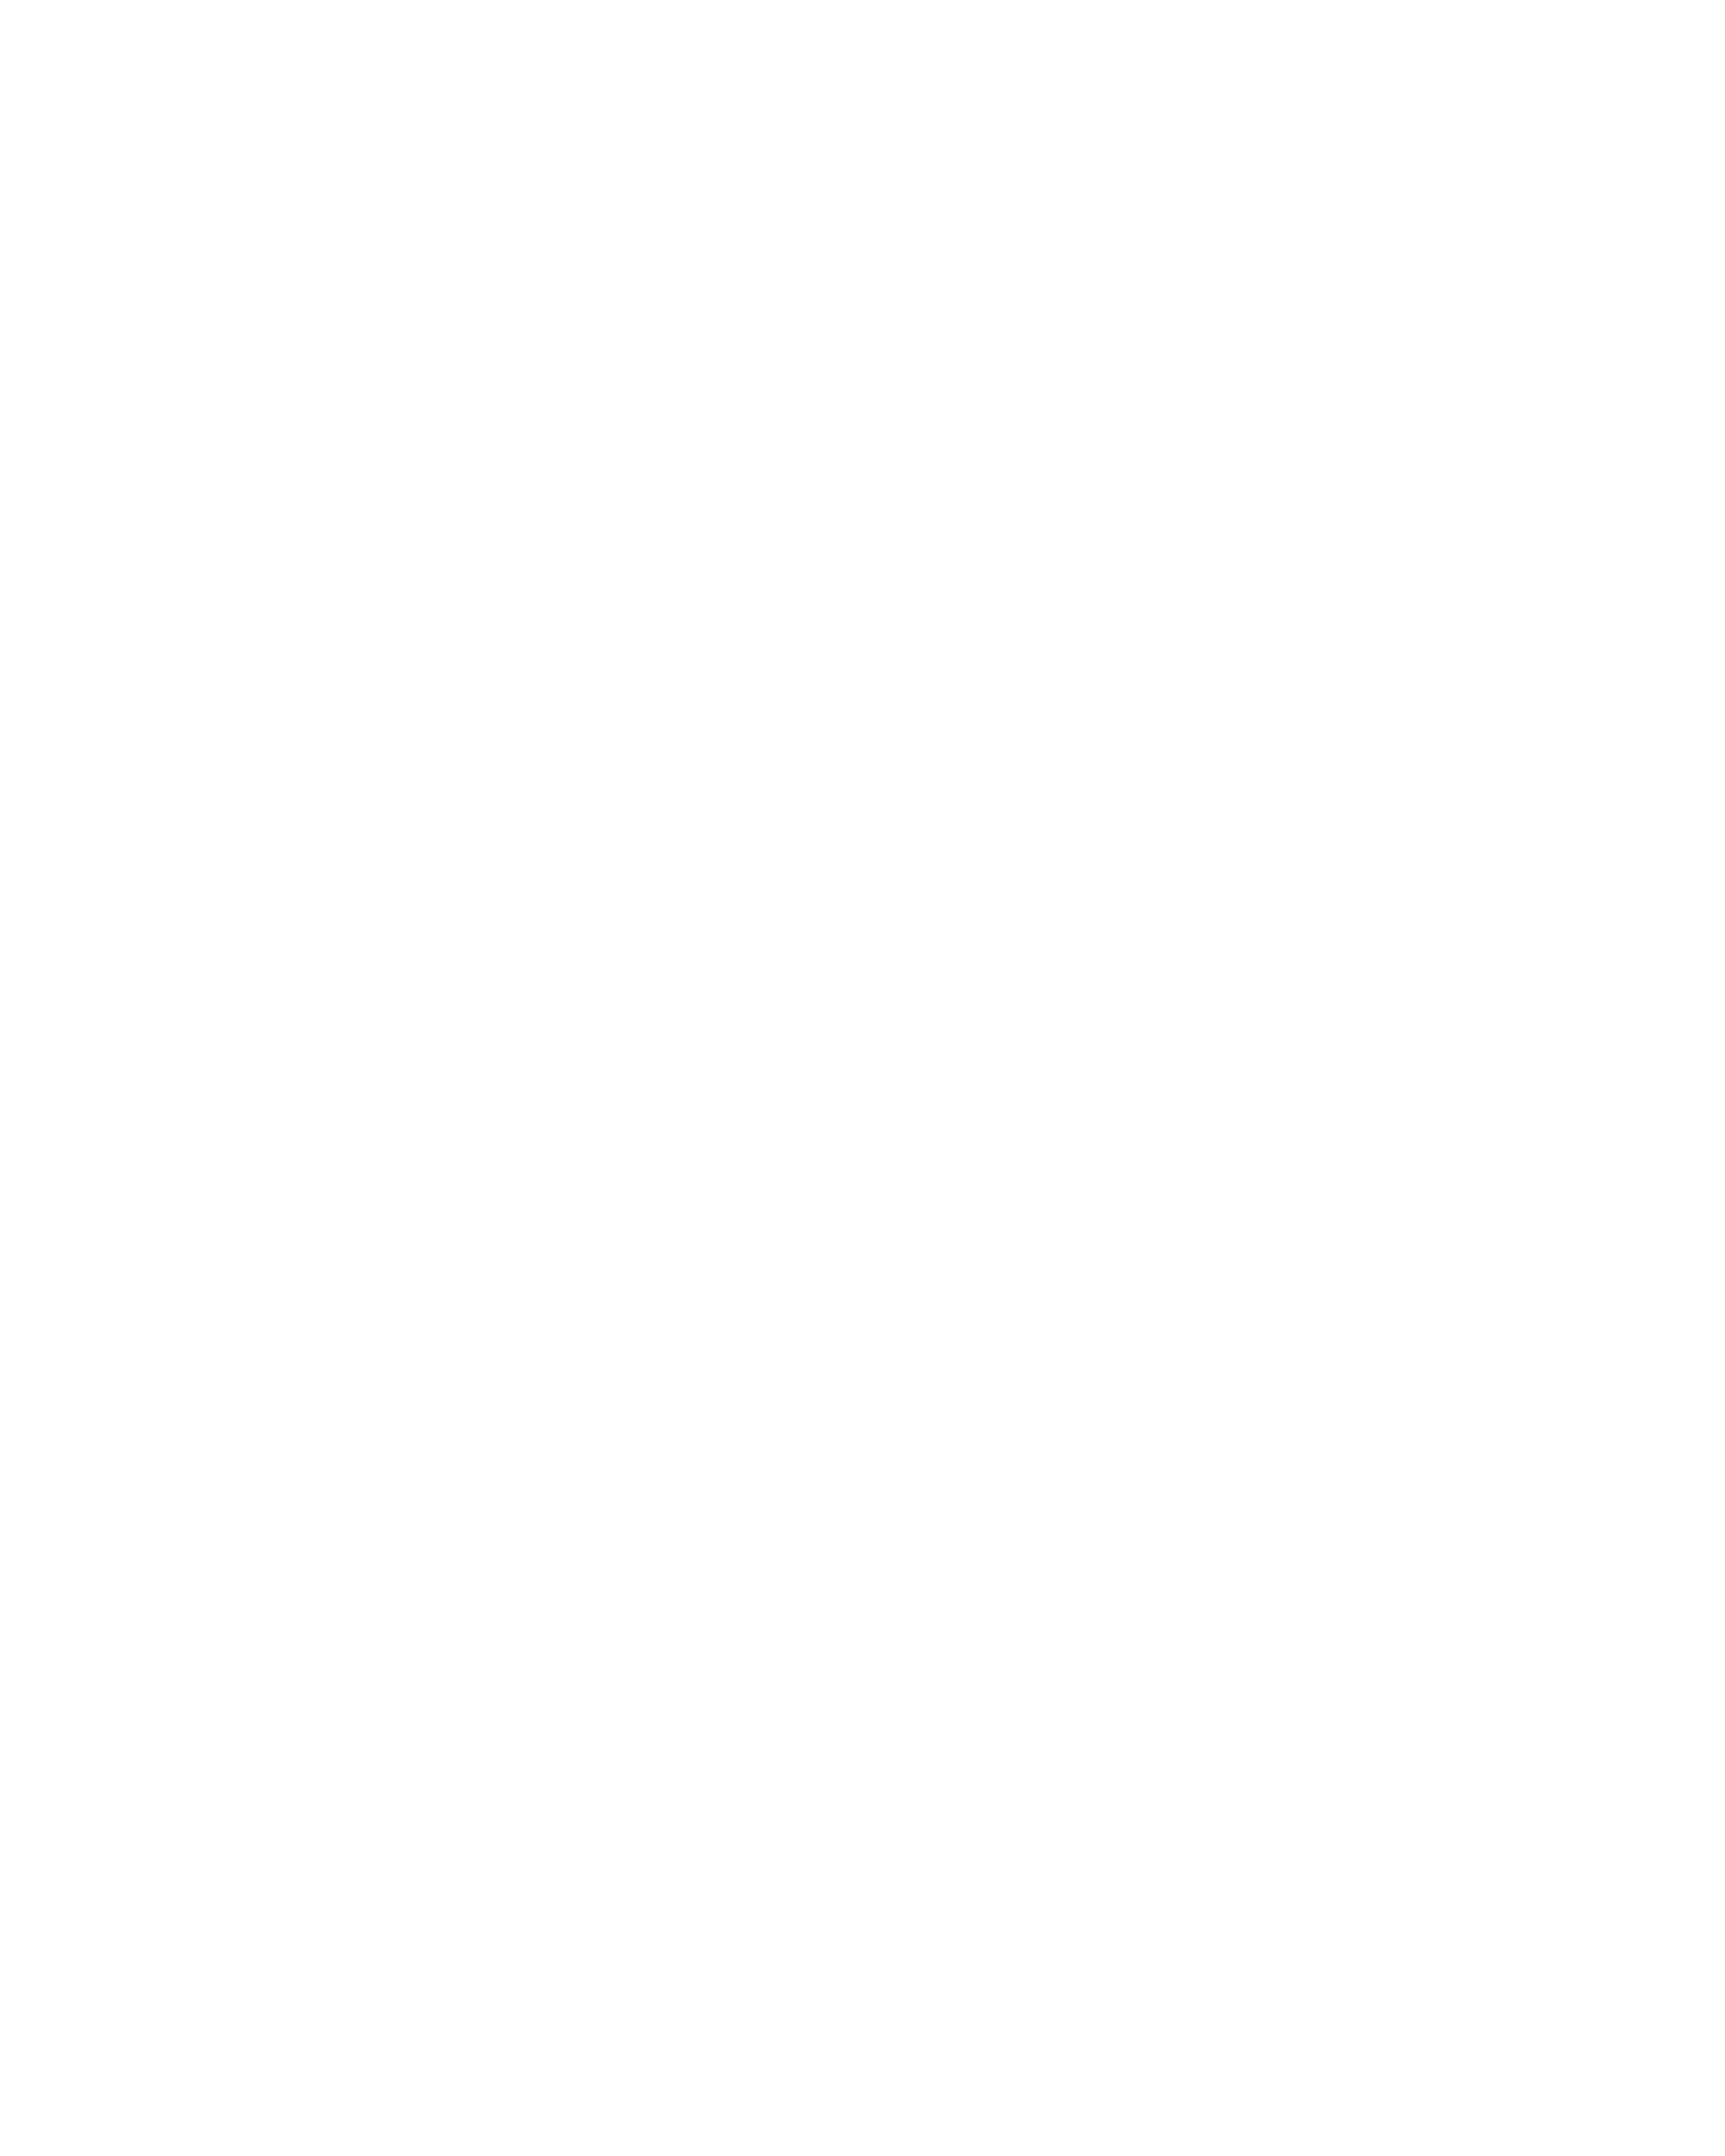
line, product